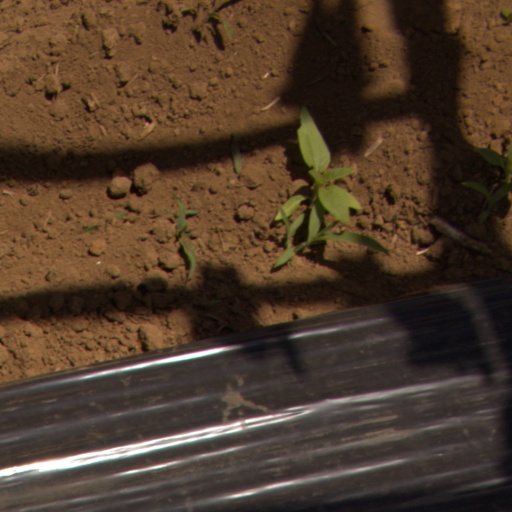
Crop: Jerusalem artichoke